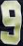
Number: 9